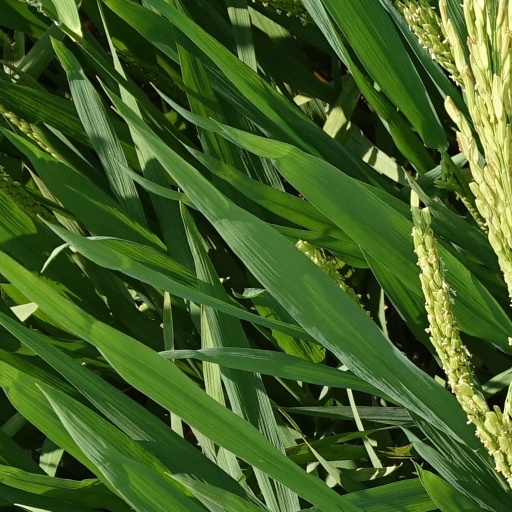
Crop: rice